Bèze (river)

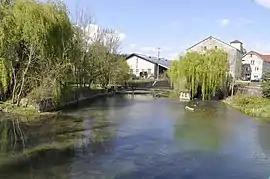
Canal at Bézouotte, former site of the forge

The well-known forge and furnace of Bézouotte disappeared in 1860, ruined by the industrial concentration and free trade policy of Napoleon III.